Lake Wawasee

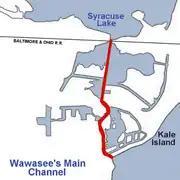
Location of the Main Channel

The main channel is not officially part of Lake Wawasee but does perform as an outlet for water heading north. The main channel begins at the lake's northwest shore with Oakwood Park on its west and Kale Island on its east and flows north through Mudd Lake and finally into Syracuse Lake. The main channel is lined with homes and a marina on its west for its first third of travel. On the channel's east side is a large wetland marsh where a gristmill once stood.